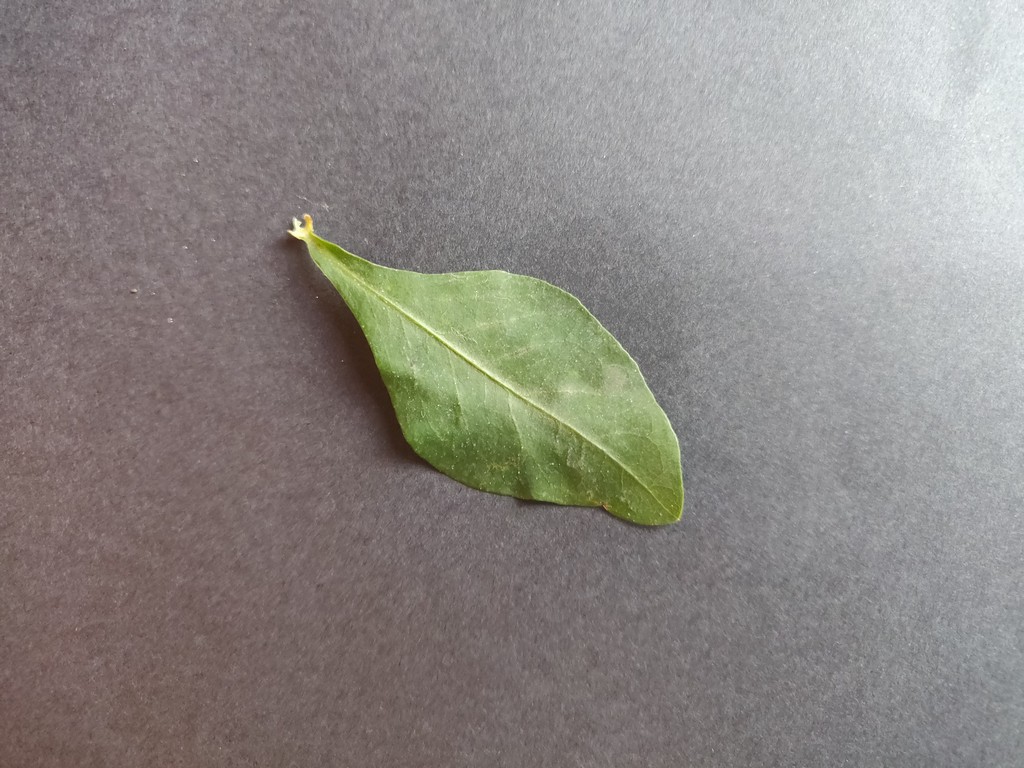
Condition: Healthy
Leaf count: single
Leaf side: front